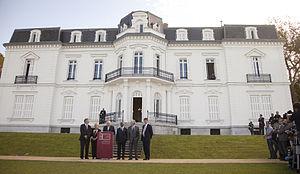
La Conférence internationale de paix de Aiete est une déclaration intégrale sur la paix au Pays basque, qui s'est tenue lundi 17 octobre 2011 à Saint-Sébastien. Aiete est l'ancienne résidence de Franco.